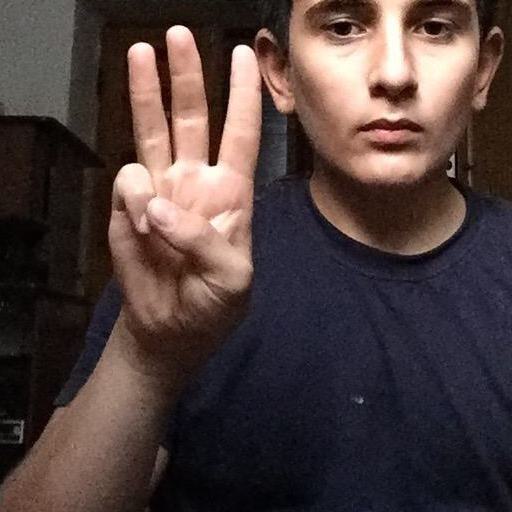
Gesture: three